Lollipop (musical)

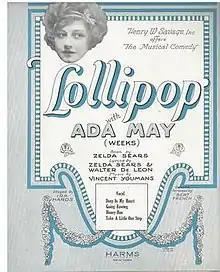
Sheet Music Cover

Lollipop is a musical comedy in three acts with book by Zelda Sears, lyrics by Sears and Walter De Leon, and music by Vincent Youmans. The show was produced by Henry W. Savage at the Knickerbocker Theatre, and opened January 21, 1924.